Colonial forces of Australia

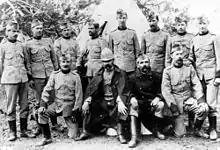
Queensland Defence Forces, Fort Lytton, 1893

Throughout the early 1880s it became apparent that the volunteer system was not effective in meeting the colony's defence needs. As a result, a committee was established to review the situation. The inquiry found that Queensland's military force "lacked cohesion and discipline", recommending that the force should be maintained through a combination of volunteers and militia. These recommendations were not initially implemented, however, in 1884 a "dual system" was created when the "Volunteer Act" was repealed and, under the provisions of the newly enacted Queensland "Defence Act", a militia was established into which all males between certain ages became liable to be conscripted if required. This militia, a partially paid force, was established in the metropolitan areas of the colony, while unpaid volunteer units continued to exist in rural areas. A reserve of officers was also created at this time, which could be drawn upon in times of conflict. Three militia infantry units came into being as a result of this development, the Moreton, Wide Bay and Burnett, and Kennedy Regiments; these were supported by three volunteer units, the Queensland Volunteer Rifles, the Queensland Scottish Volunteers and the Queensland Irish Volunteers.